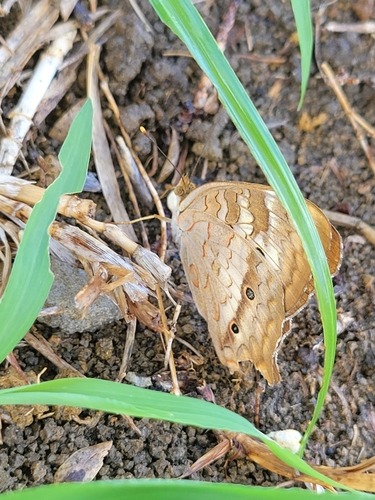
Scientific name: Anartia jatrophae
Common name: White peacock
Family: Nymphalidae
Order: Lepidoptera
Pollinator type: Primary pollinator
Habitat: Gardens, parks, and open areas
Geographic range: Southern United States to Argentina
Conservation status: Least Concern